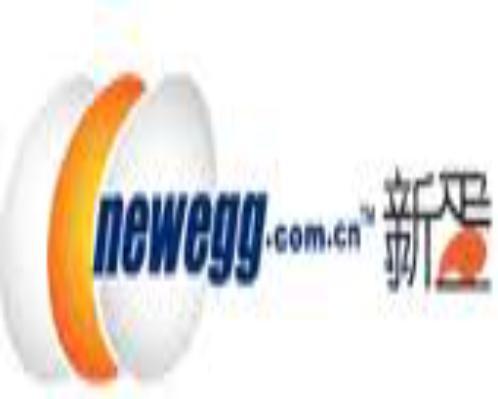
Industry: Others